Eastern small-footed myotis

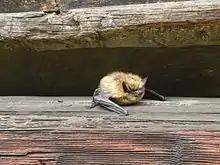
An eastern small-footed myotis at Grayson Highlands State Park in Virginia

Compared to many other bat species, relatively little information about the spring and summer roosting locations of eastern small-footed bats is available. Summer roosts were previously considered difficult to find, but recent studies have shown that the species can be easy to locate if survey efforts are focused near appropriate rocky habitats. Existing studies suggest these bats most commonly use ground level rock roosts in talus slopes, rock fields, stone rip rap, and vertical cliff faces for their summer roosts. The species has also been documented roosting in or on buildings. On average they change their roosts every 1.1 days, and in one study males traveled about 41 meters between consecutive roosts and females around 67 meters. This study also found that females roosting sites were closer to ephemeral water sources than male's roosts. However in another study on talus slopes in Virginia, males and female roosts appeared to be segregated on the basis of rock size. Reproductive females in Virginia roosted in boulders that were larger and more thermally stable than those used by males at the same sites. Temperatures in maternity roosts did not get as high as some male roosts during the day and they tended to retain more heat through the night, a microclimate likely beneficial to young bats that remain in the roost at night. Females who have young require roost sites that receive a lot of sunlight in order to keep the pups warm while the mother is away from the roost. Reproductive females and their young are sometimes observed congregated at the entrance to the roost, or even just outside the roost, likely to aid in thermoregulation.